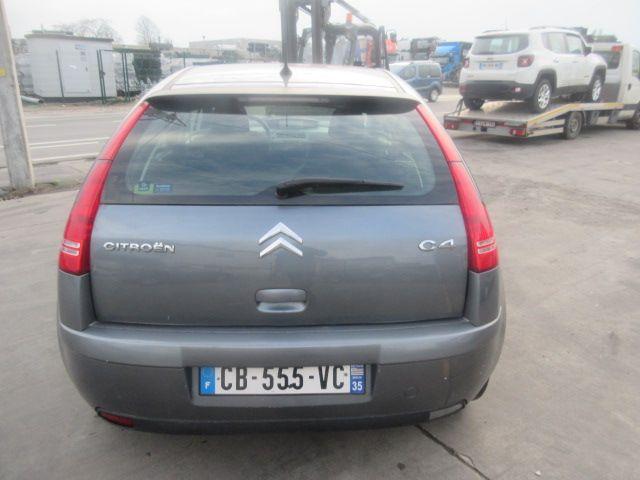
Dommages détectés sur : aile arrière droite, aile arrière gauche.
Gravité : mineur